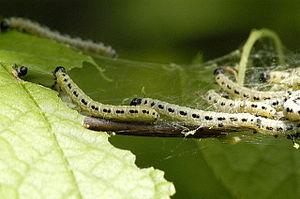
L'Hyponomeute du fusain est une espèce de papillons de la famille des Yponomeutidae, qui fait partie du groupe des teignes.